Anna Pavlovna of Russia

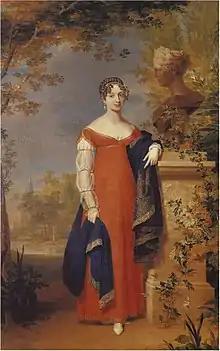
Anna Pavlovna of Russia, between 1824 and 1825.

Anna Pavlovna was born in 1795 at Gatchina Palace, the eighth child and sixth daughter of Paul I of Russia and Empress Maria Feodorovna (born Sophie Dorothea of Württemberg), and thus was "Her Imperial Highness Grand Duchess Anna Pavlovna of Russia". Following the death of Anna's paternal grandmother, Catherine the Great, in 1796, her father became the emperor, but was deposed and killed in 1801, when she was six years old. Anna Pavlovna's brother Alexander succeeded to the throne.